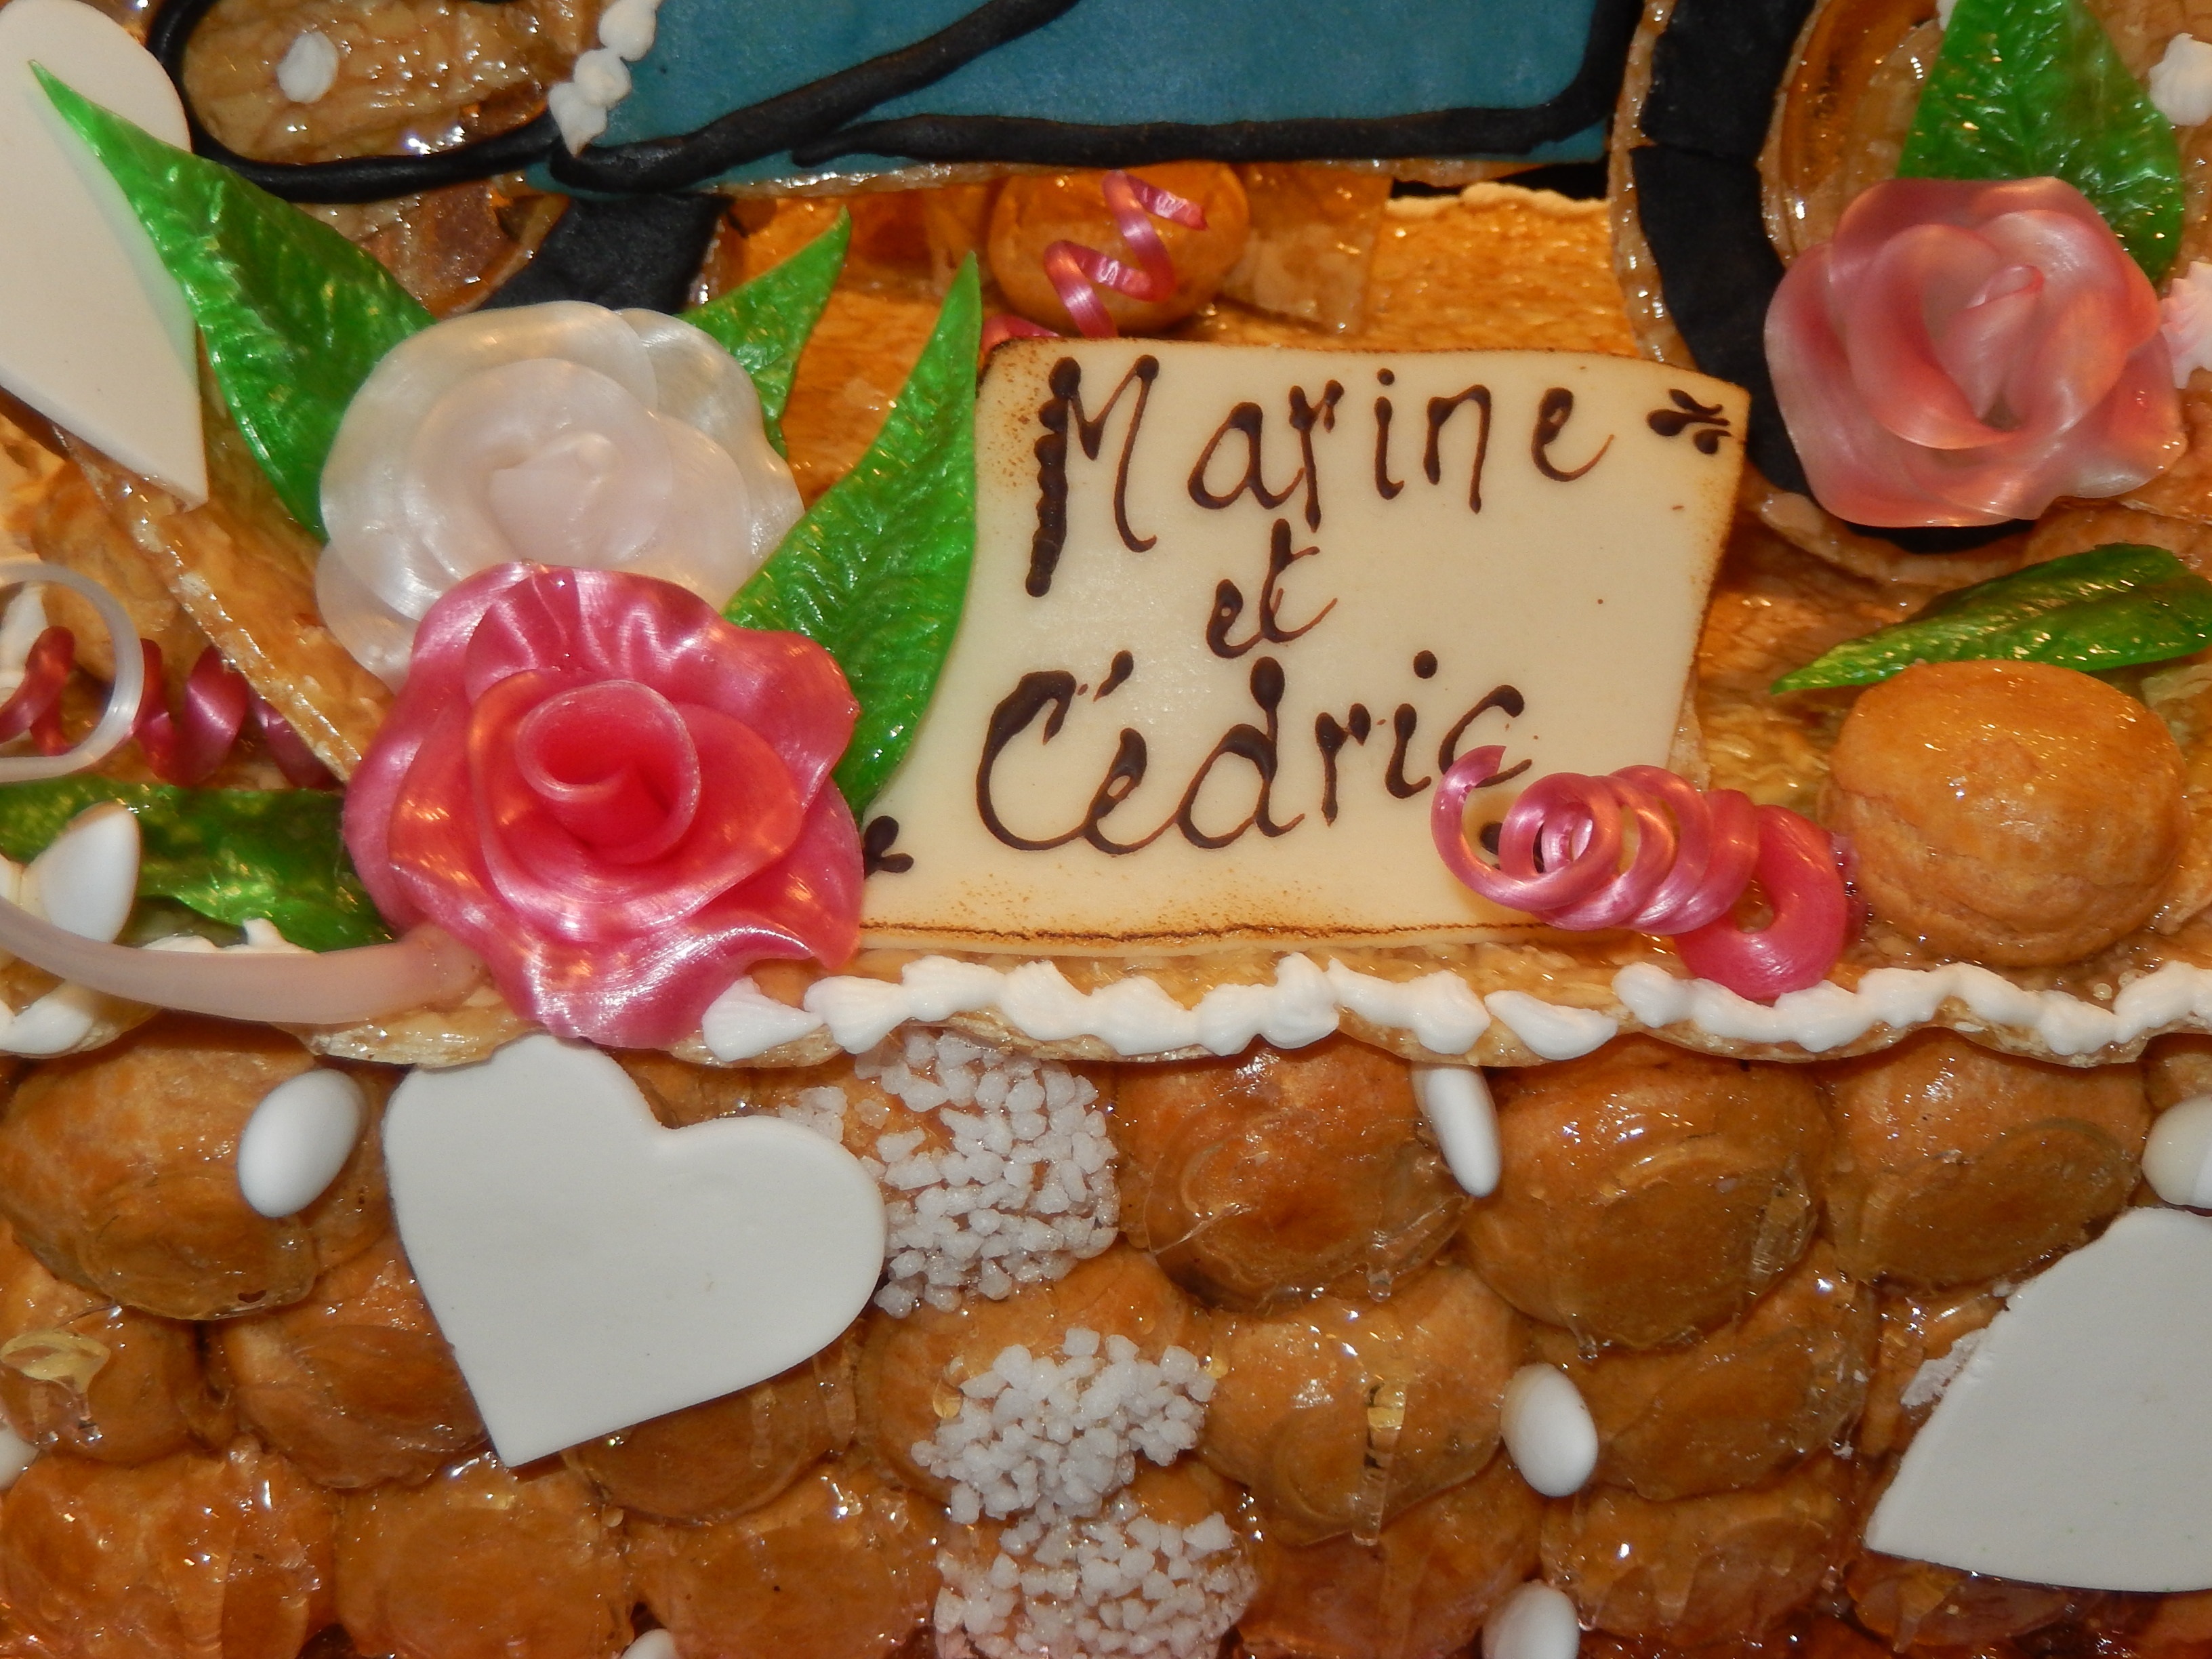
love, dish, meal, food, breakfast, baking, dessert, wedding, lunch, cuisine, cake, birthday cake, sweetness, baked goods